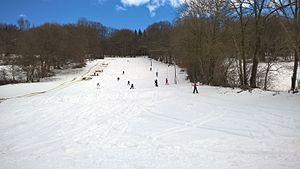
Le téléski du village
Notre-Dame-de-Vaulx est une commune française située dans le département de l'Isère, en région Auvergne-Rhône-Alpes.